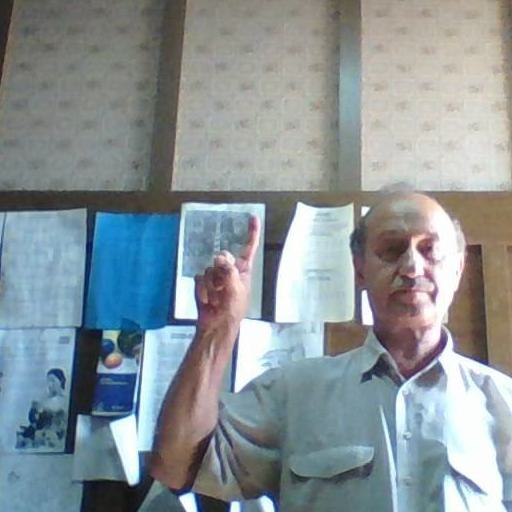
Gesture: one